Type Two 63 ft HSL

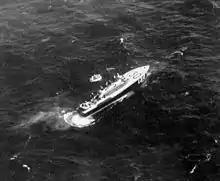
HSL 130 picking up an RAF Halifax crew off the Isle of Wight, 1942

The Type Two was designed in 1937 by George Selman, Chief Designer and Naval Architect of the British Power Boat Company, which was founded by Hubert Scott-Paine at Hythe. Scott-Paine had previously owned the Supermarine Aviation Company, later builders of the Supermarine Spitfire and several flying boat types.